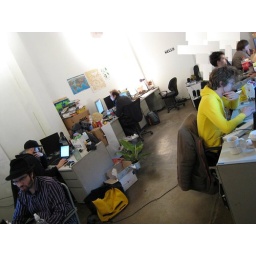
A full house in the turtle tank. Whiteboard whited out to protect the secret sauce.